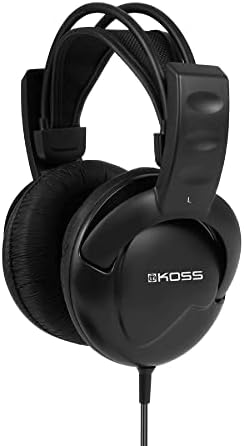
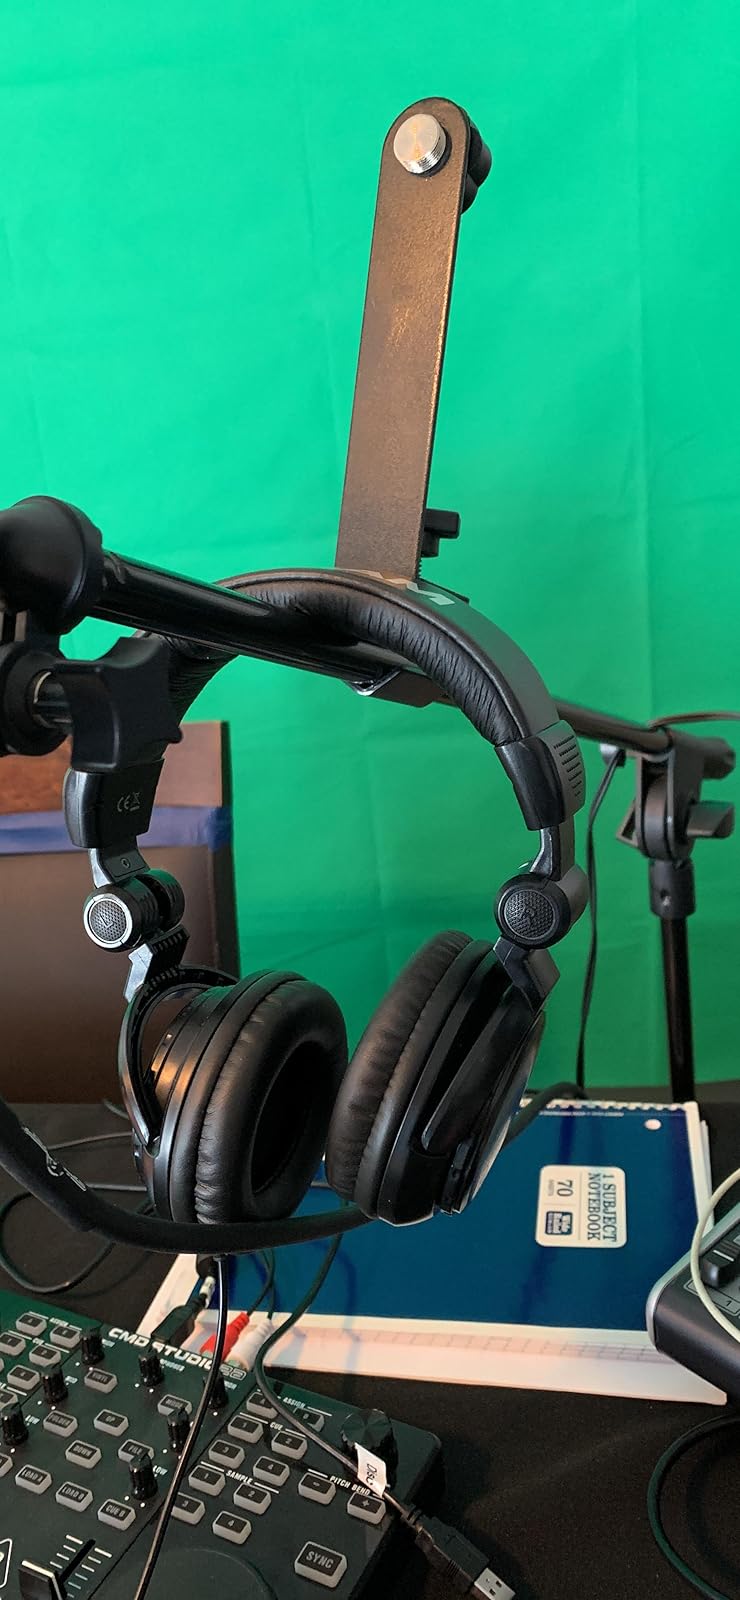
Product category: headphones
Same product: no